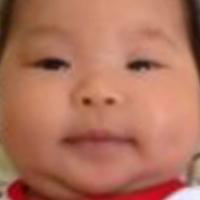
Age group: age 01-10